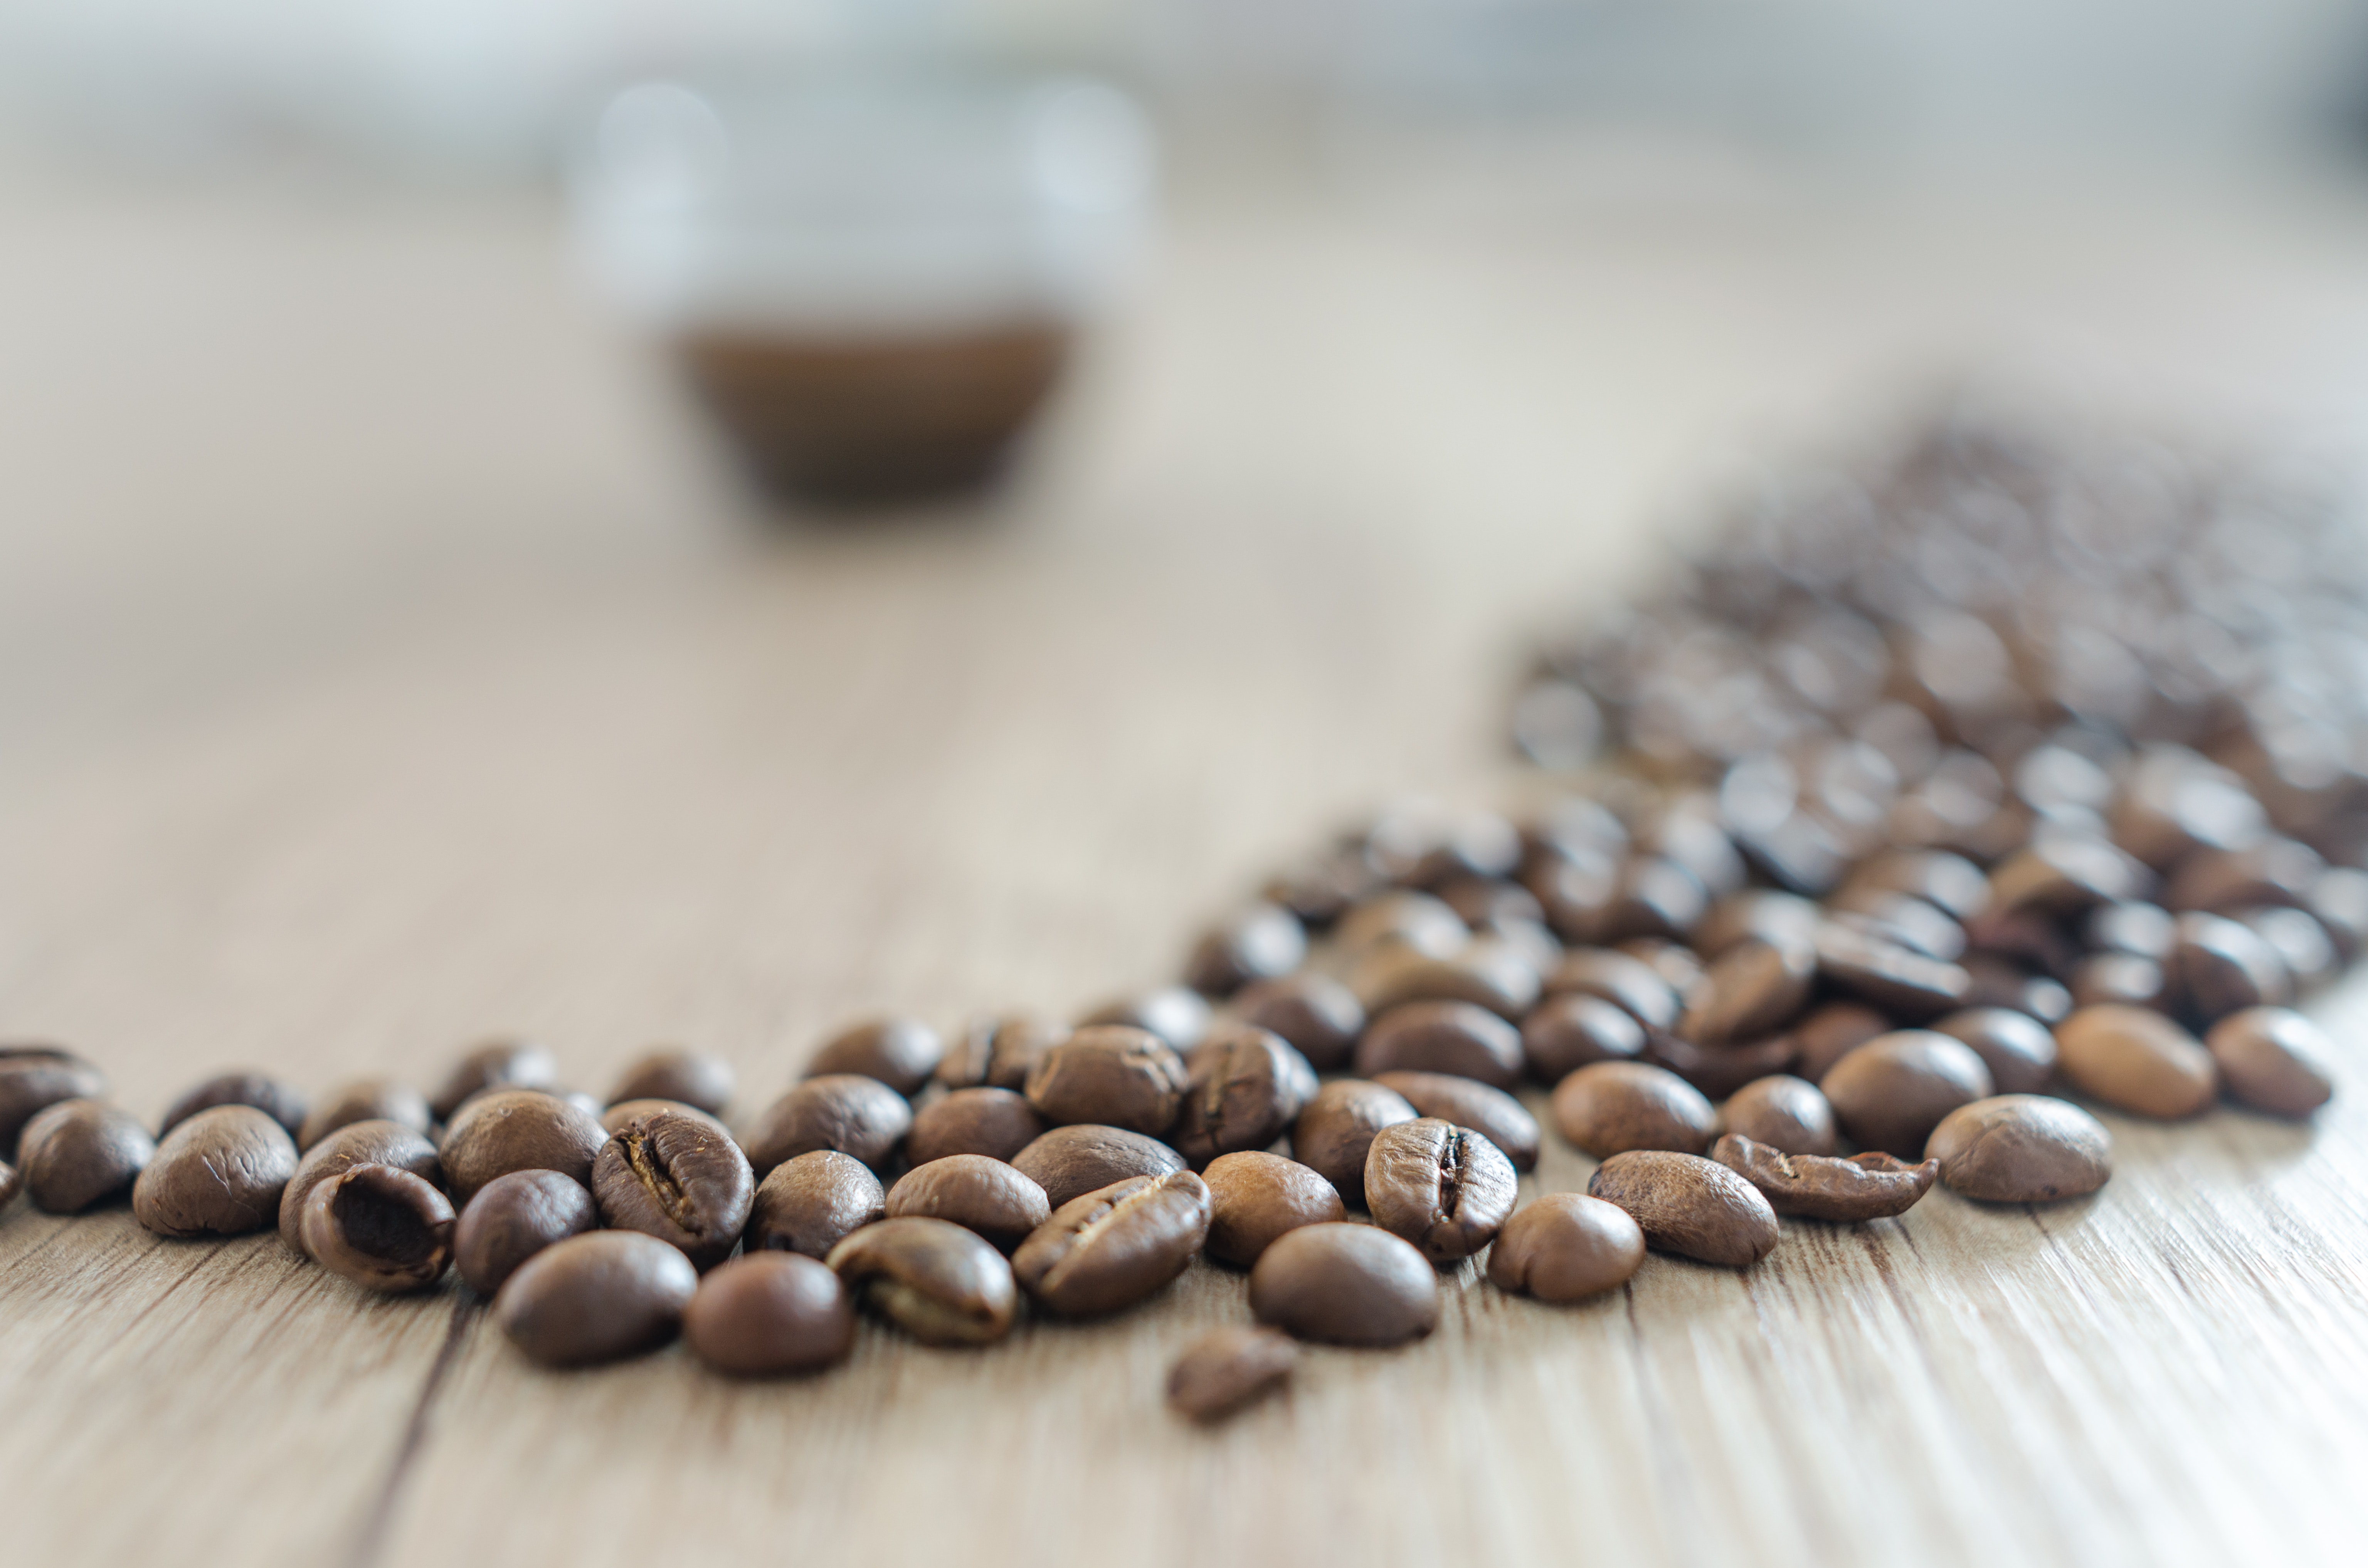
food, plant, seed, superfood, bean, vegetable, Java coffee